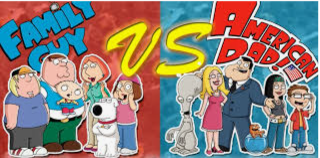
Portrait style: Cartoon Portrait